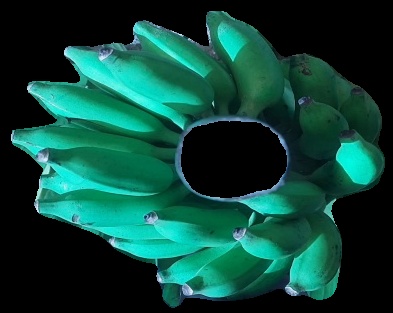
Variety: elakki-bale
Grade: grade3